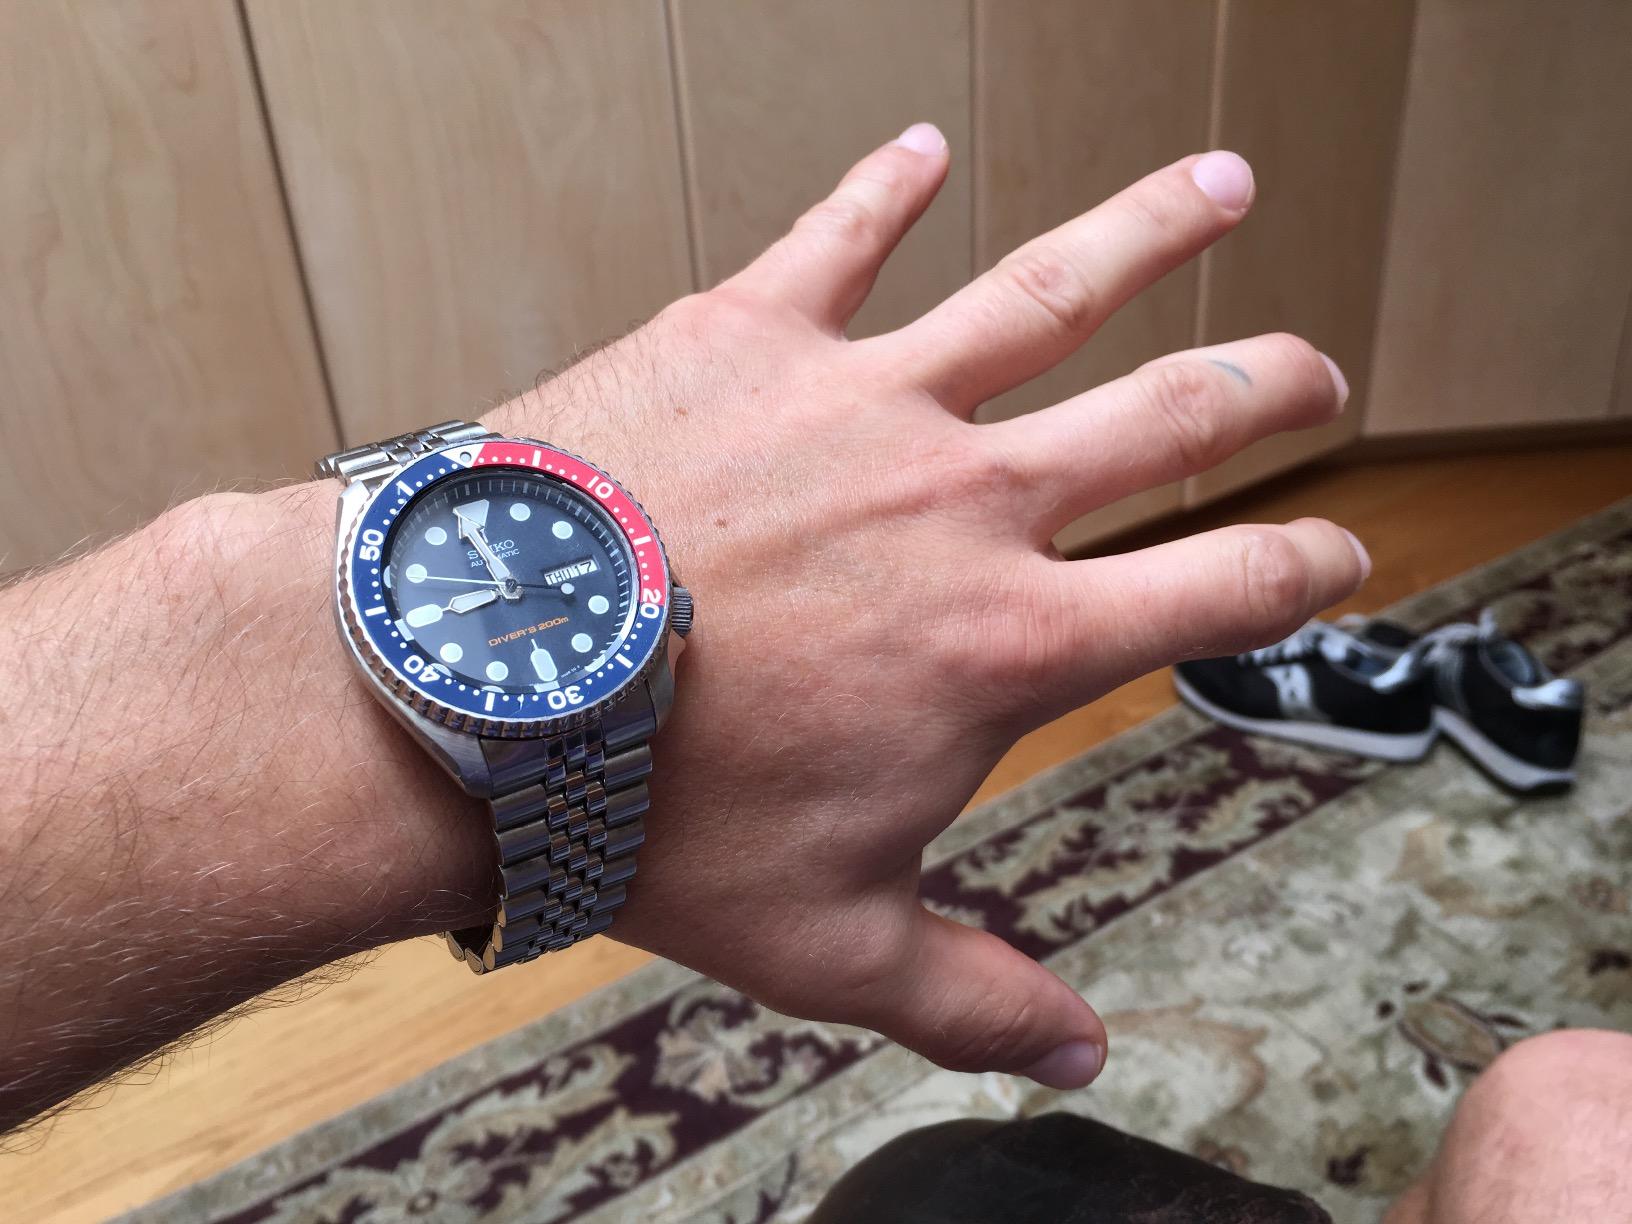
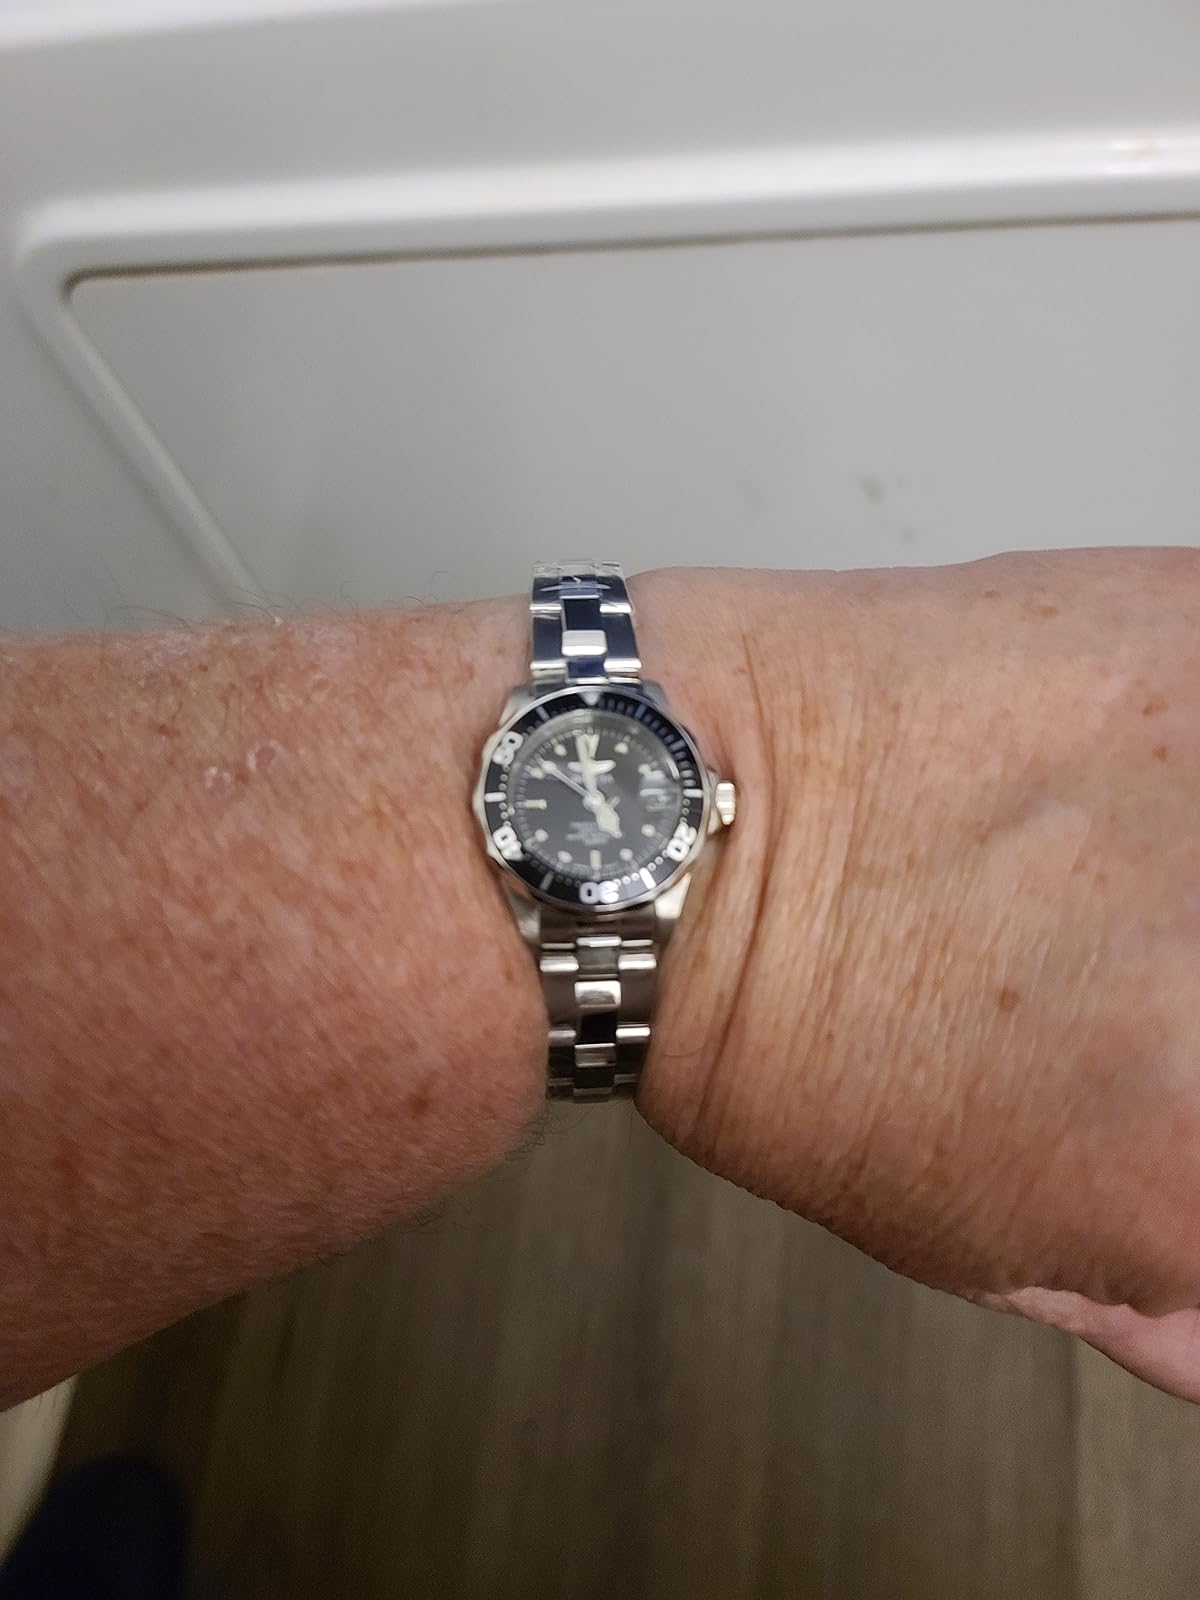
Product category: accessories_watch
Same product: no